Saint John's Catholic Prep (Maryland)

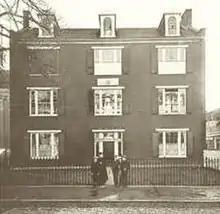
Original location of The St. John's Literary Institution on East Second Street in Frederick, Maryland, founded 1829

The Jesuits left Frederick in 1903, and transferred control of the St. John's Literary Institution and the parish of St John the Evangelist Roman Catholic Church to diocesan priests from Baltimore, Maryland. In 1915, Father William Kane, the first diocesan pastor of St. John's the Evangelist of Frederick, arranged for the educationally focused women's religious order, the School Sisters of Notre Dame to help staff the school. He also combined classes from the girls' Visitation Academy and the boys from St. John's to create the first co-ed school under the name of St. John's L.I.